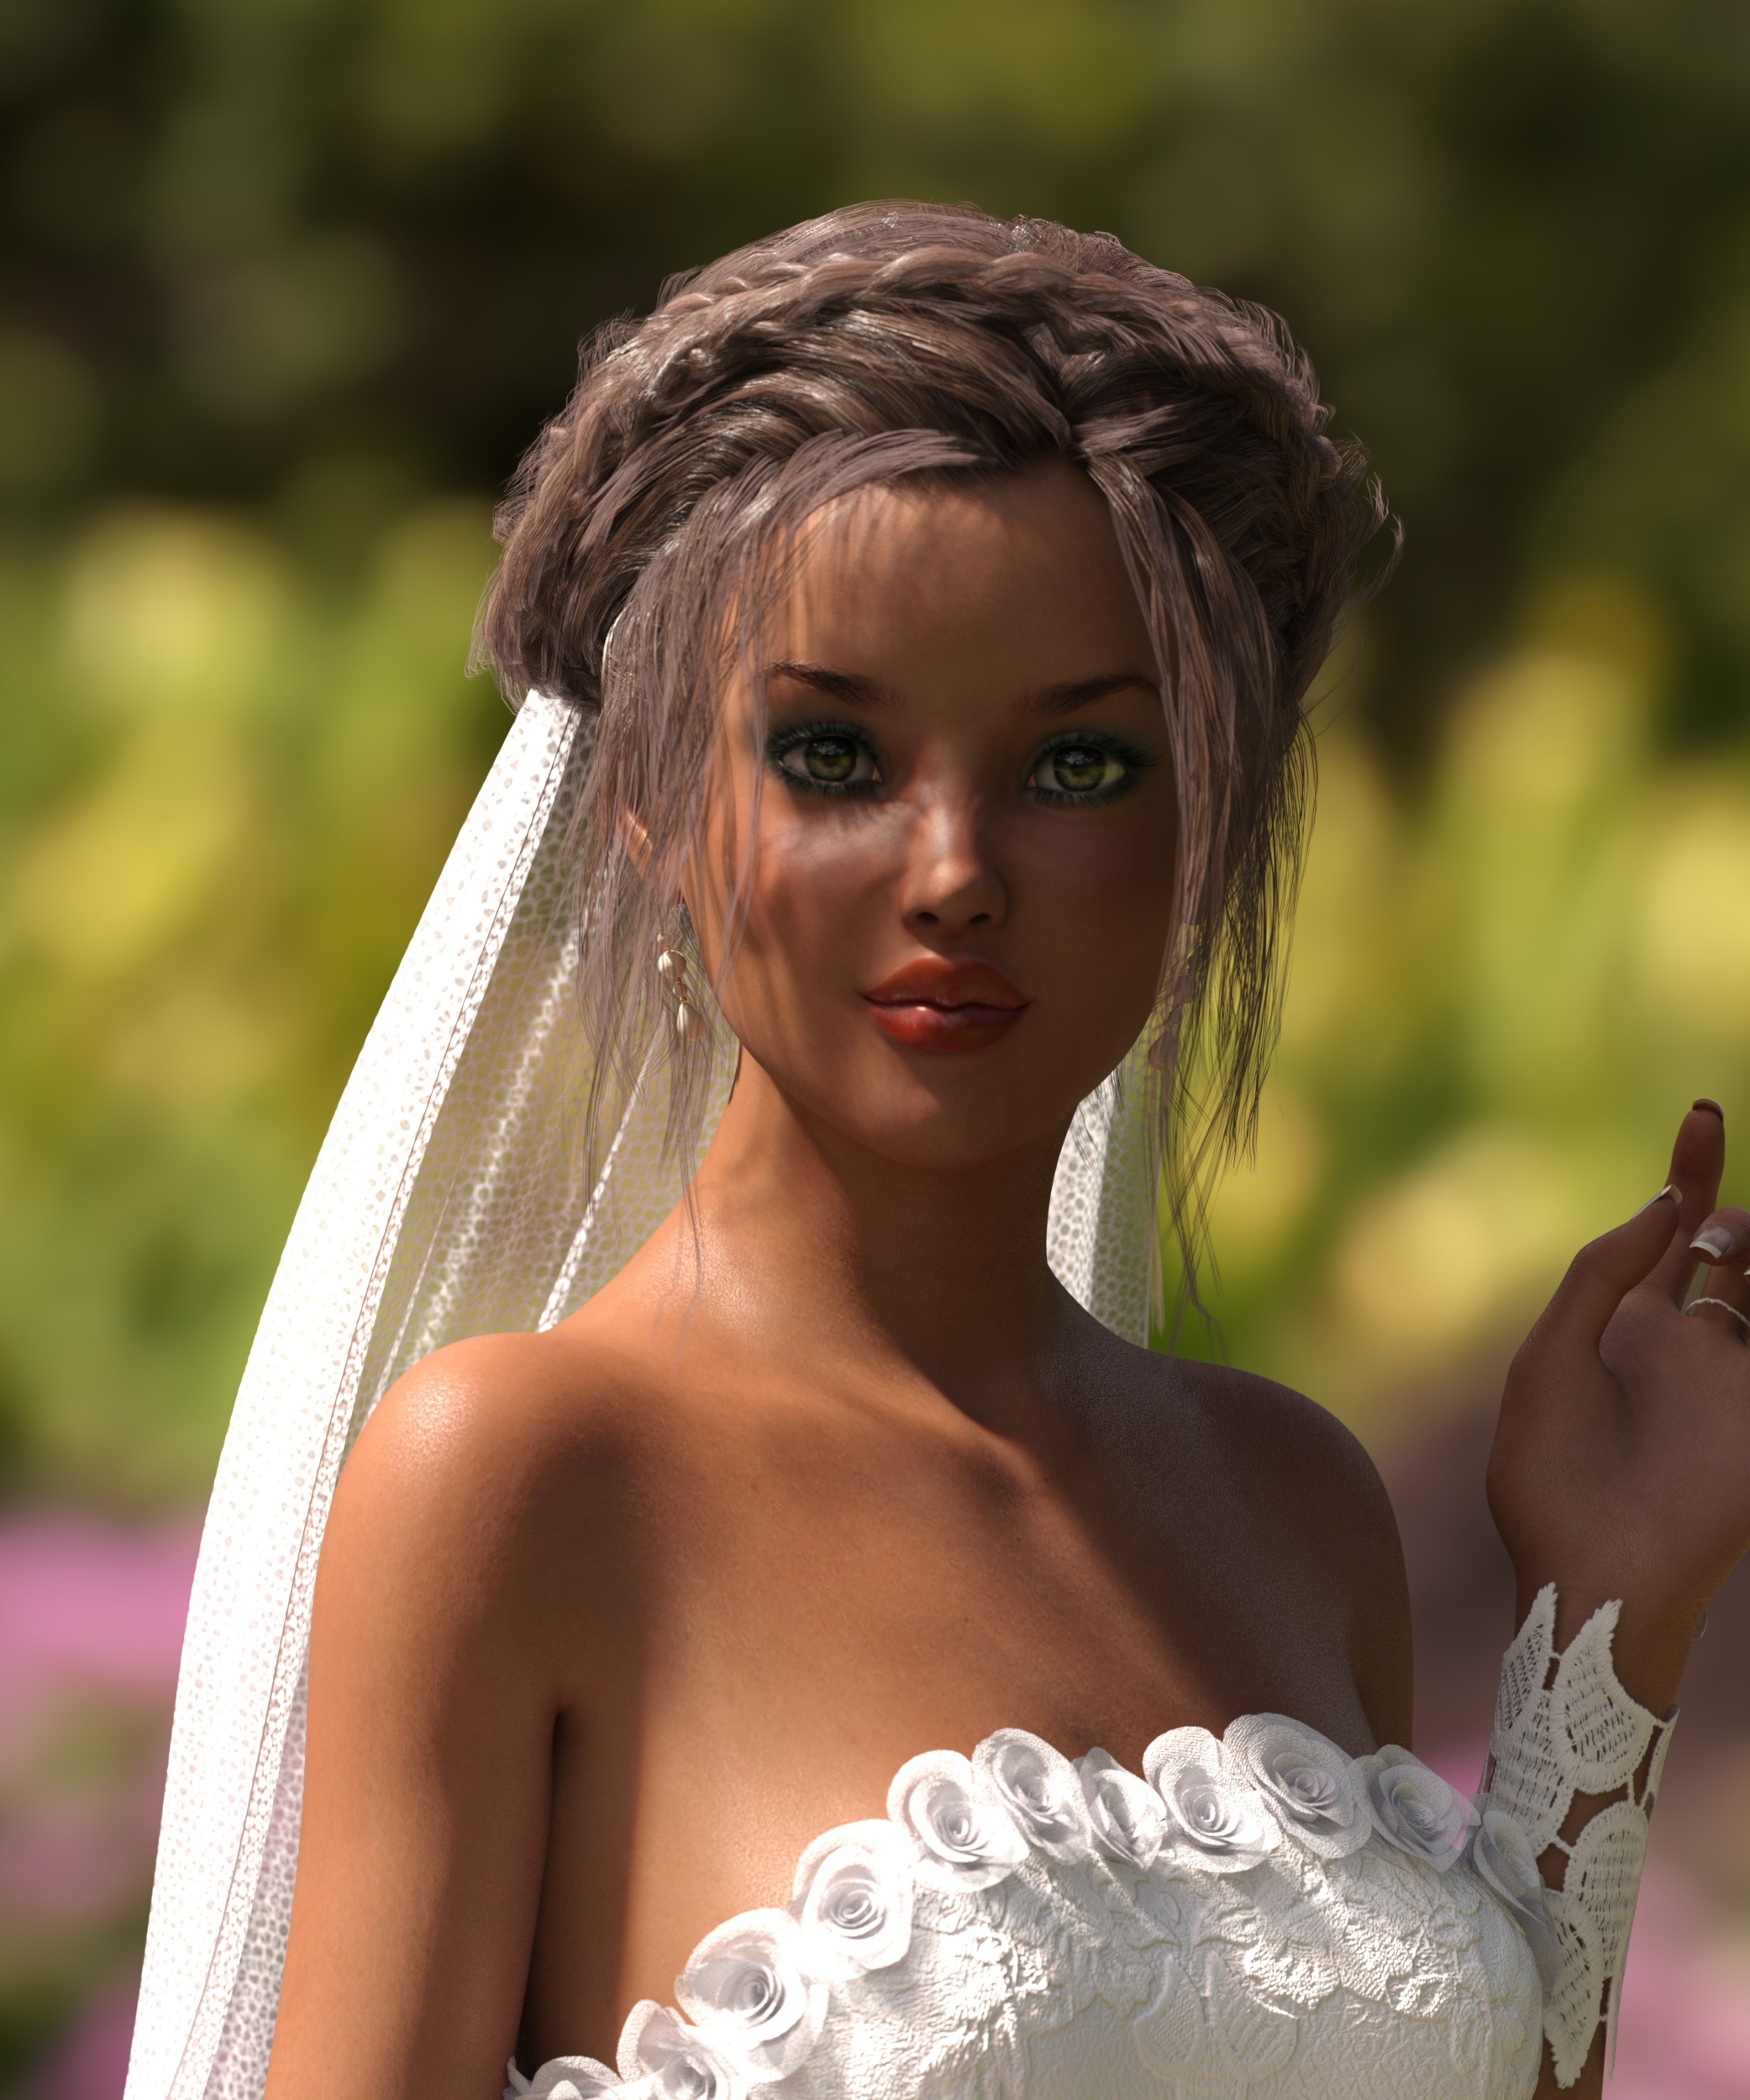
girl, woman, hair, portrait, model, fashion, lady, close, wedding, bride, hairstyle, white dress, long hair, face, doll, dress, happy, eye, beauty, beautiful, pretty, weis, young woman, gown, veil, barbie